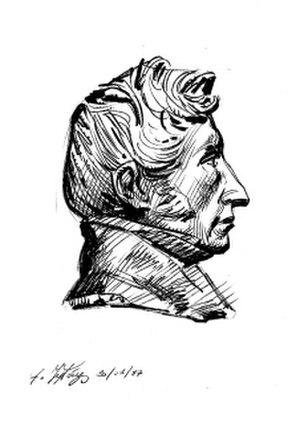
Michel-Robert Penchaud est un architecte français, né à Lhommaizé, près de Poitiers le 25 décembre 1772 et mort à Marseille le 16 décembre 1833.